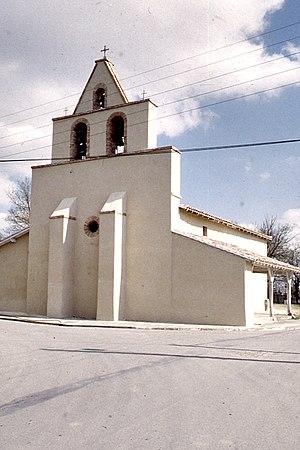
L'église de la Nativité de Notre-Dame à Clermont-Savès en cours de rénovation (mars 1997).
La liste des églises du Gers recense de manière exhaustive les églises situées dans le département français du Gers.
Clermont-Savès est une commune française située dans le département du Gers en région Occitanie.